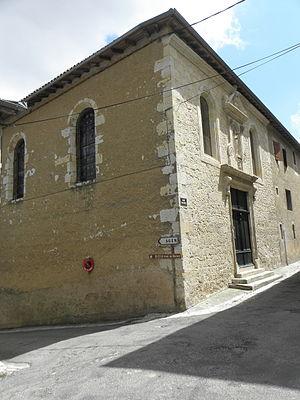
Chapelle du Carmel de Lectoure (32). Façade principale et flanc ouest.
La chapelle des Carmélites est un édifice religieux catholique faisant partie d’un ensemble conventuel de religieuses carmélites dans la commune de Lectoure, en France.
Cet article recense les monuments historiques du Gers, en France.
Lectoure est aujourd'hui une petite commune du Gers. Occupée depuis l'époque préhistorique, oppidum aquitain, cité gallo-romaine, ancienne capitale des comtes d'Armagnac, elle a une histoire particulièrement riche. C'est aussi, compte tenu de sa taille, l'une des communes de France qui ont fait l'objet d'un grand nombre de publications, en particulier par la Société archéologique du Gers et ses présidents successifs, Maurice Bordes et Georges Courtès, et par des ouvrages de synthèse publiés par les historiens locaux.